Customary (liturgy)

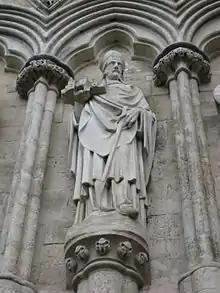
Statue of Richard Poore at Salisbury Cathedral. Poore is credited with producing an early version of the Sarum Consuetudinary.

As bishops had increasing responsibilities, they were increasingly absent from their cathedrals. This necessitated the creation of books of rules for use by the clergy left in charge of cathedrals' practices. The consuetudinary contained these regulations. It also contains the general ceremony and assigned roles for rituals in accordance with rules of precedence and local customs. In monastic communities, the consuetudinary could also introduce new rules and practices; among the earliest requirements for mental prayer was contained in a 12th-century Carthusian consuetudinary.